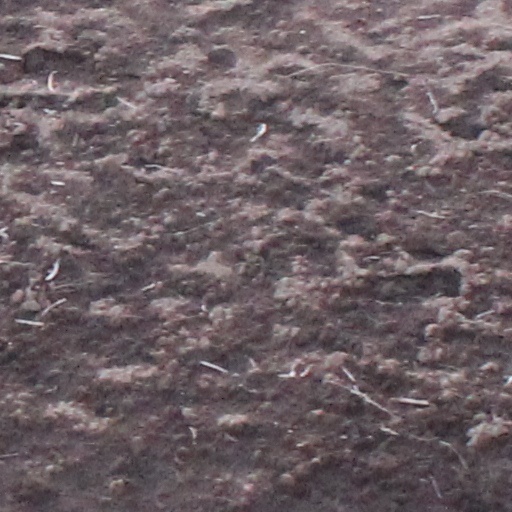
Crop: wheat